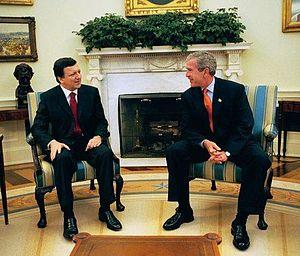
José Manuel Durão Barroso /ʒuˈzɛ mɐnuˈɛɫ duˈɾɐ̃ũ bɐˈʁozu/, né le 23 mars 1956 à Lisbonne, est un homme politique portugais, président de la Commission européenne entre le 22 novembre 2004 et le 3 novembre 2014.